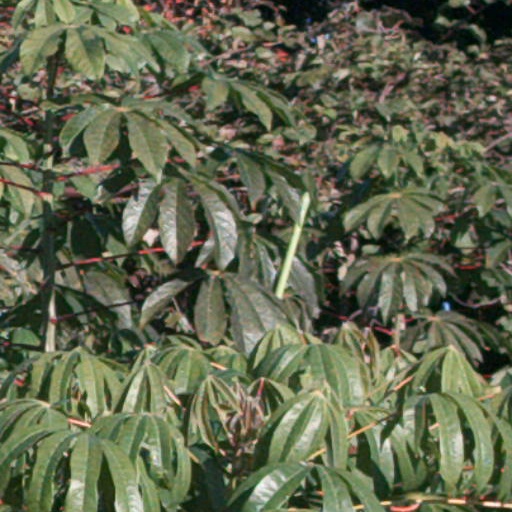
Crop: cassava